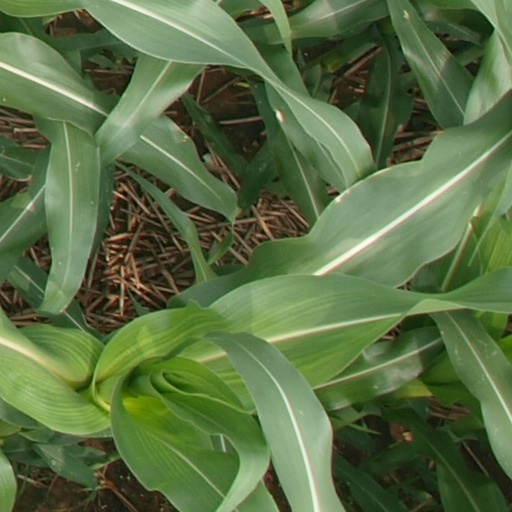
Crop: maize; corn